Nashoba Brook Pencil Factory Site

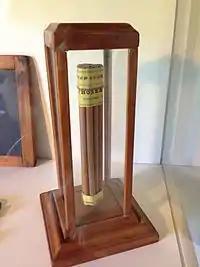
original Thoreau pencils (photographed in 2015)

The American pencil industry started in Concord in the 19th century. In 1812, William Munroe, a Concord-based cabinet maker, became the first American to successfully manufacture and sell wood-encased pencils. Munroe's main competitor later became the Thoreau family pencil business in Concord, run by John Thoreau, father of Henry David Thoreau. John Thoreau's brother-in-law, Charles Dunbar, discovered a deposit of graphite in Bristol, New Hampshire, in 1821. In 1823, Dunbar asked John Thoreau to join him in manufacturing pencils from this graphite. Later, Dunbar left the firm, and it acquired the name "John Thoreau & Company". Henry David Thoreau worked at his family's factory for most of his adult life.